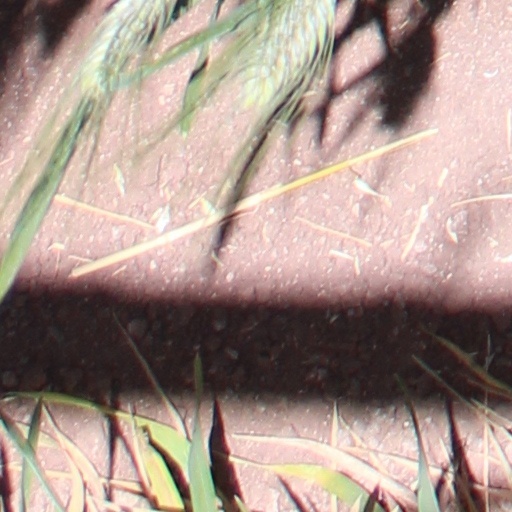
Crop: wheat